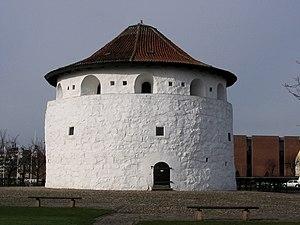
Frederikshavn est une ville du Danemark, chef-lieu de la commune homonyme dans la région du Jutland du Nord.